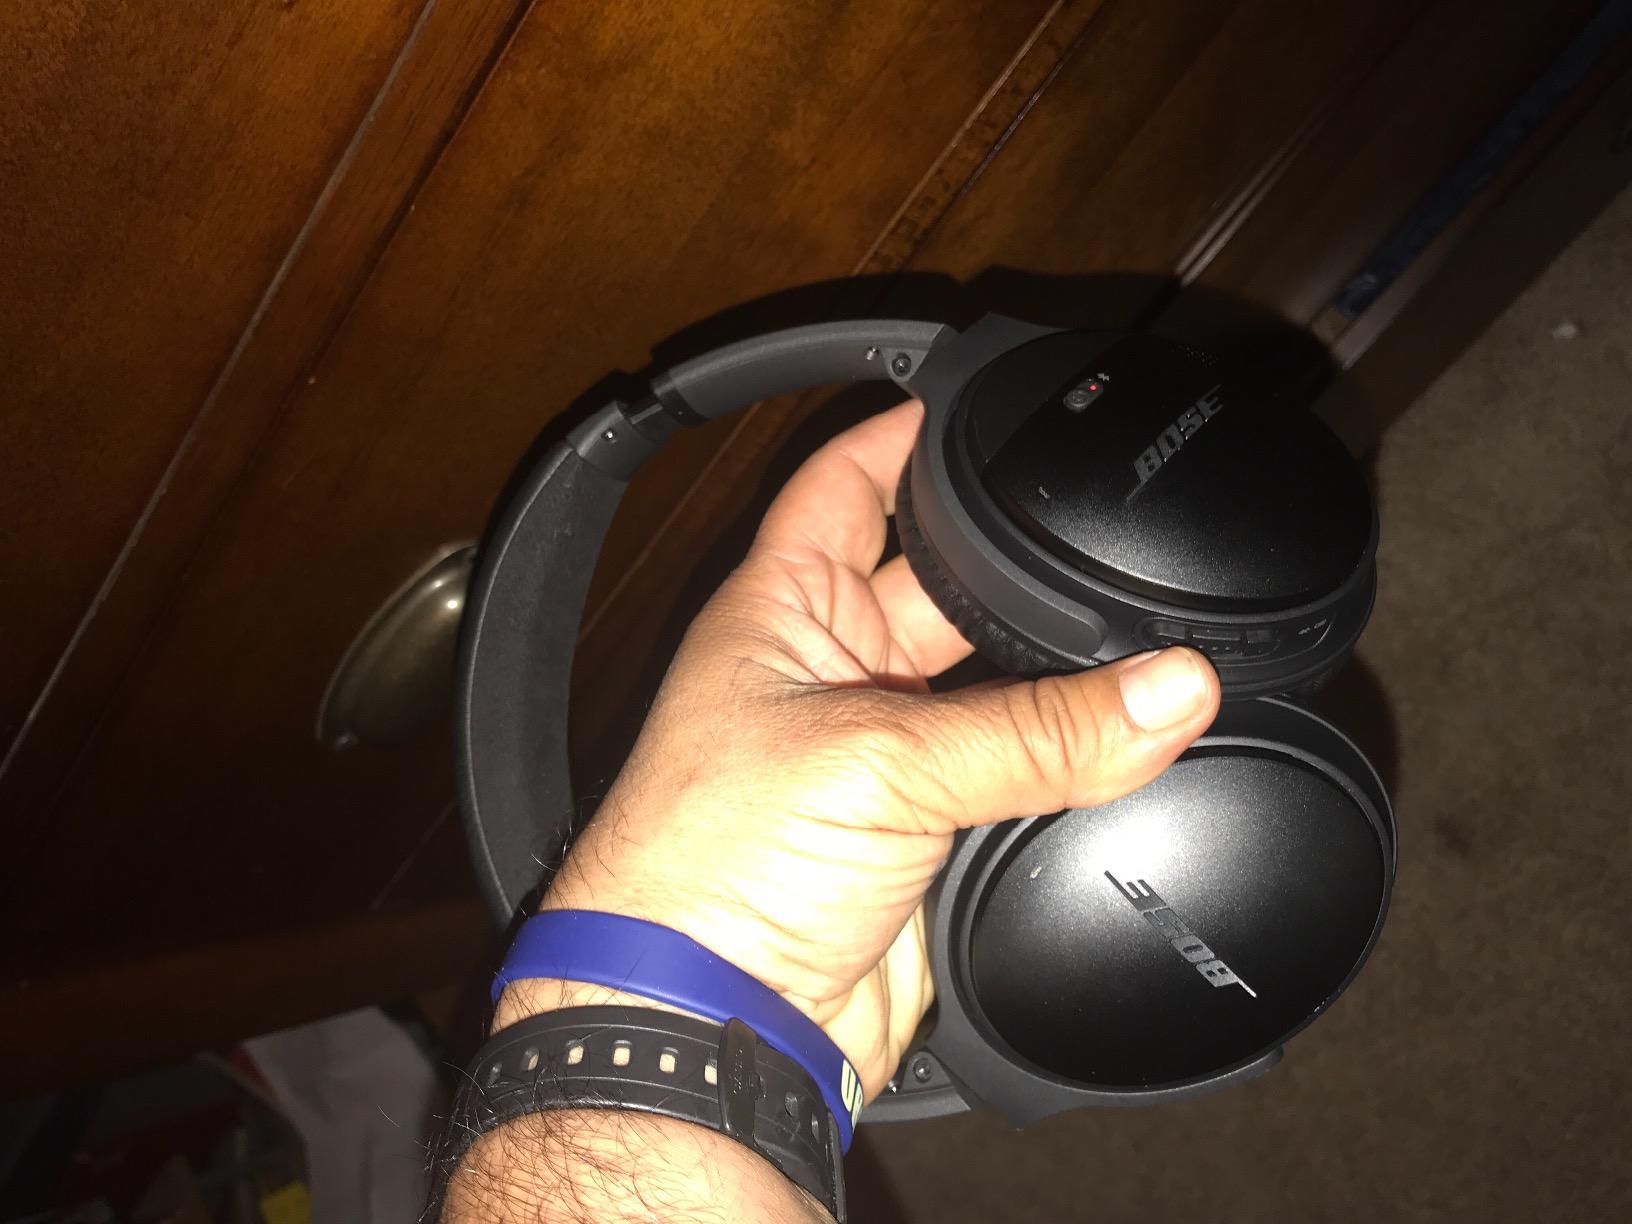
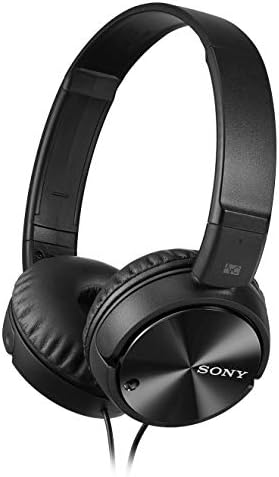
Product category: headphones
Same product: no